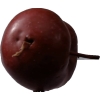
Label: Apple 18